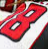
Number: 8